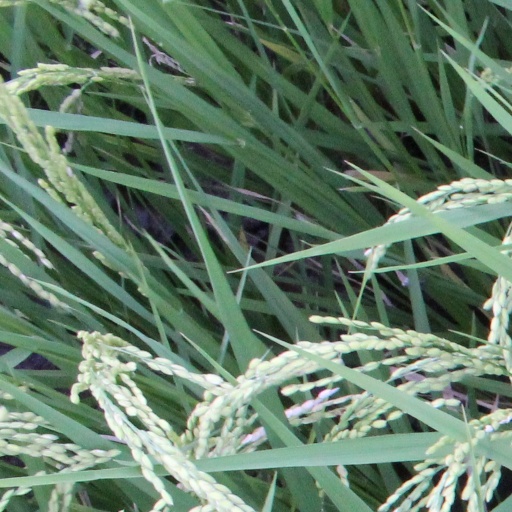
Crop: rice